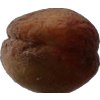
Label: peach